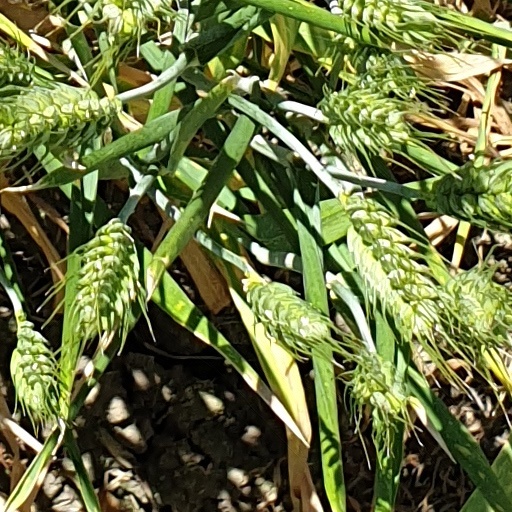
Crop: wheat